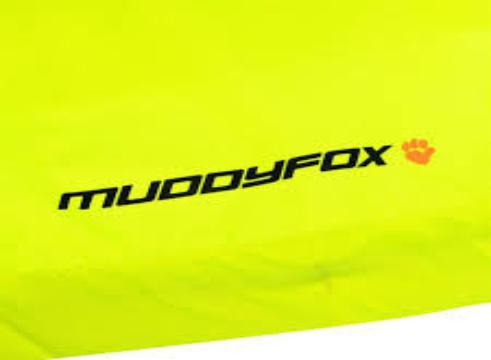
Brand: muddy fox
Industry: Transportation